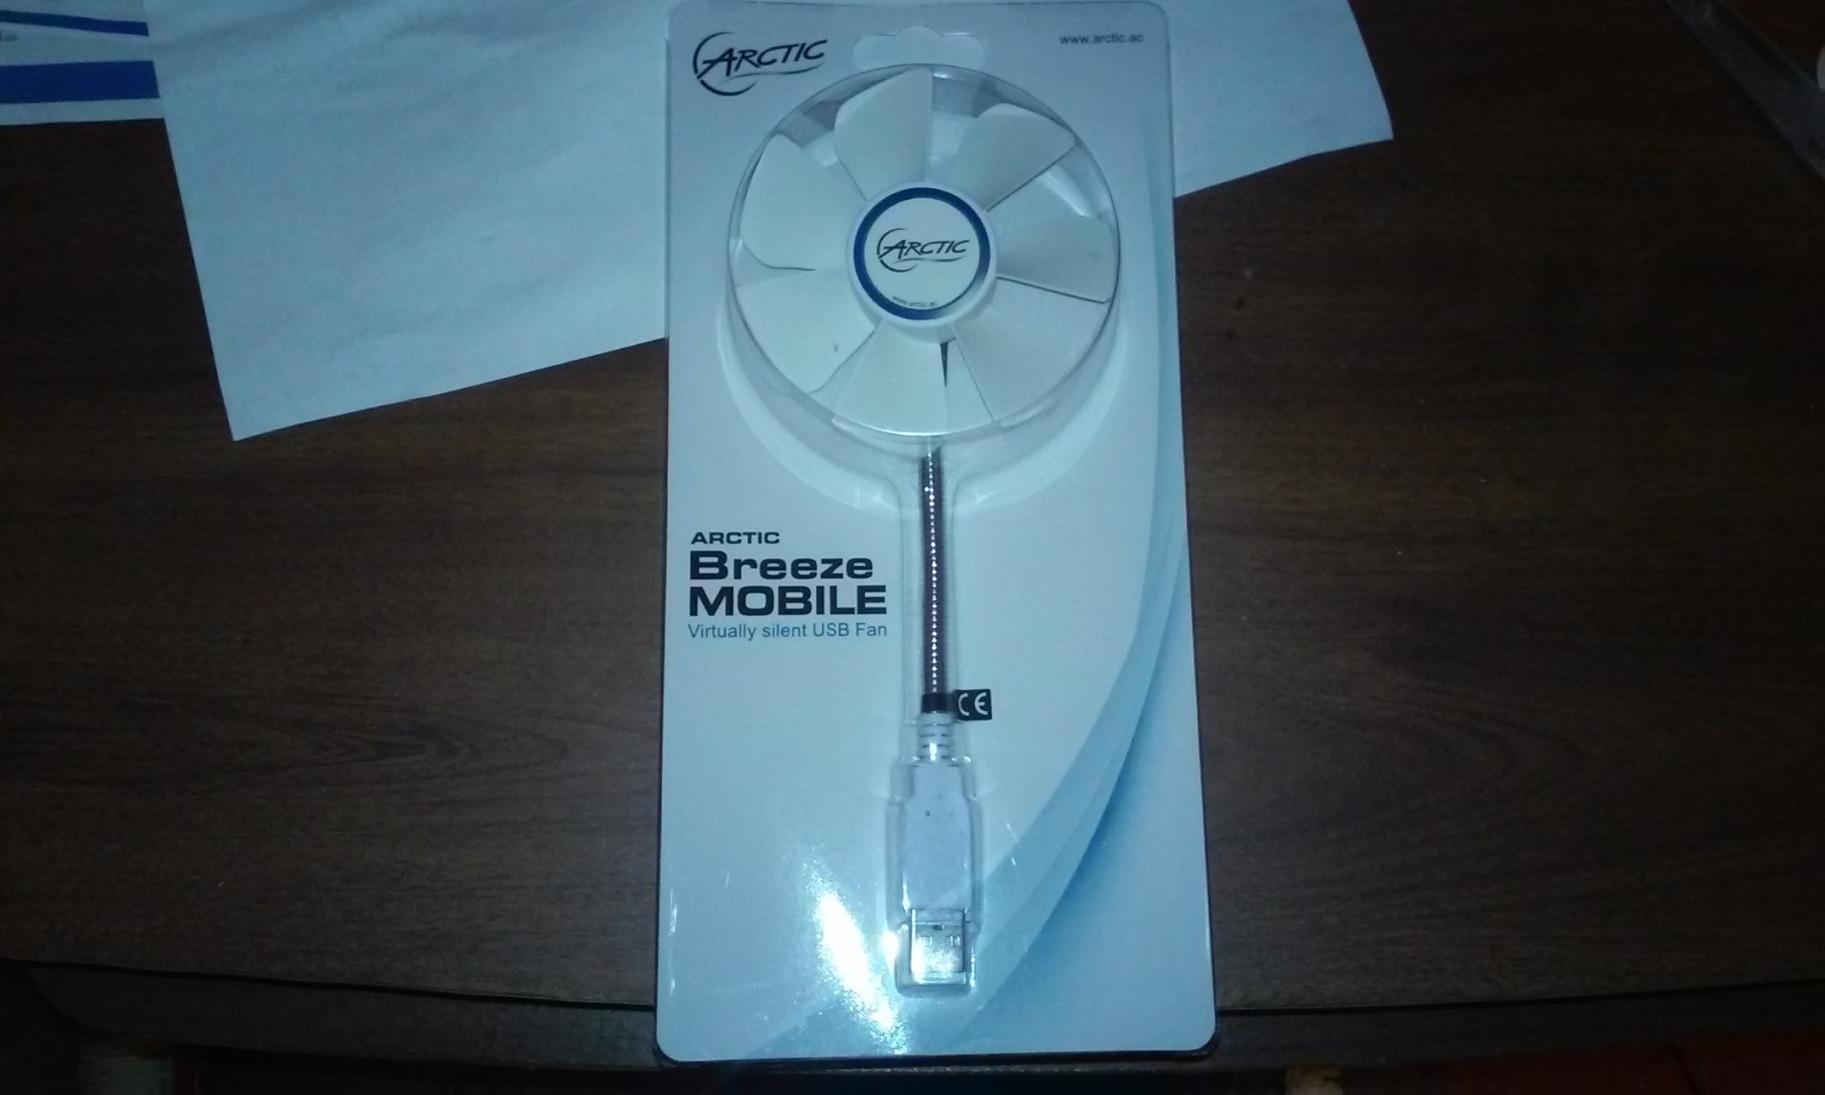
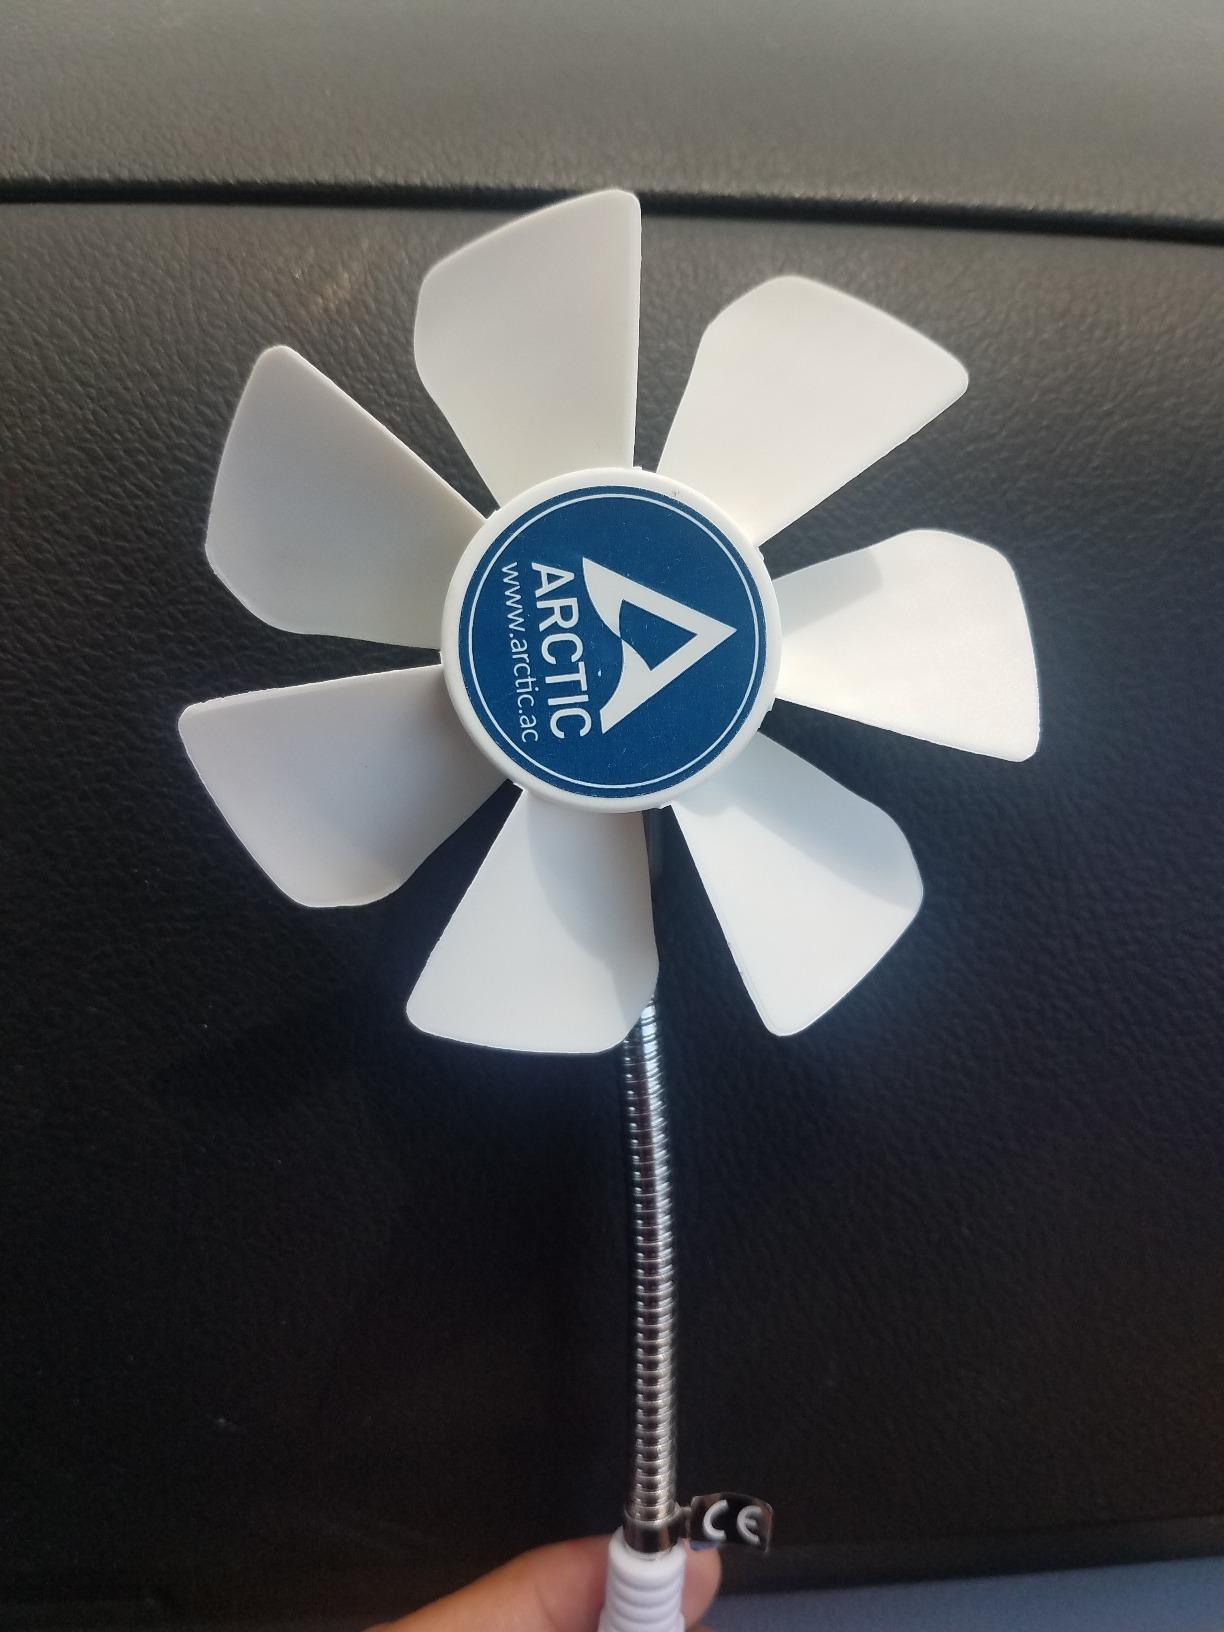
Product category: fan
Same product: yes